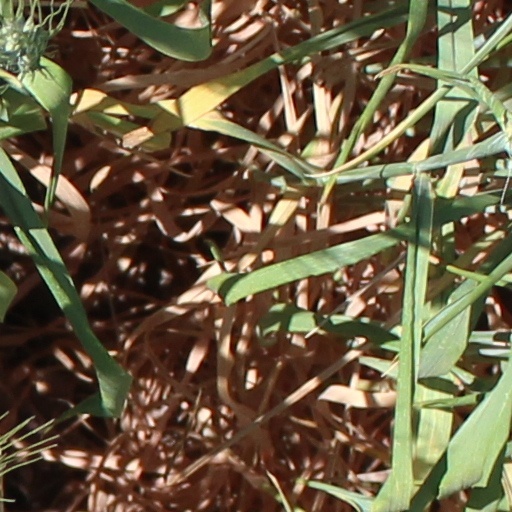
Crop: wheat